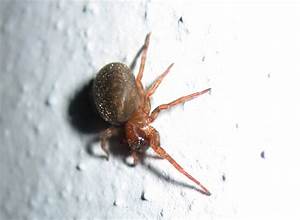
Label: ragno